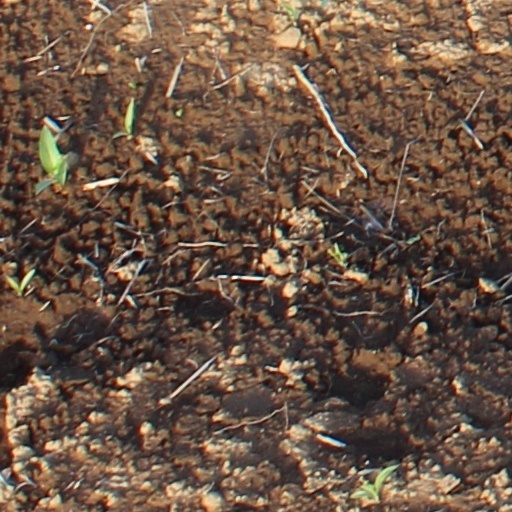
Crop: wheat